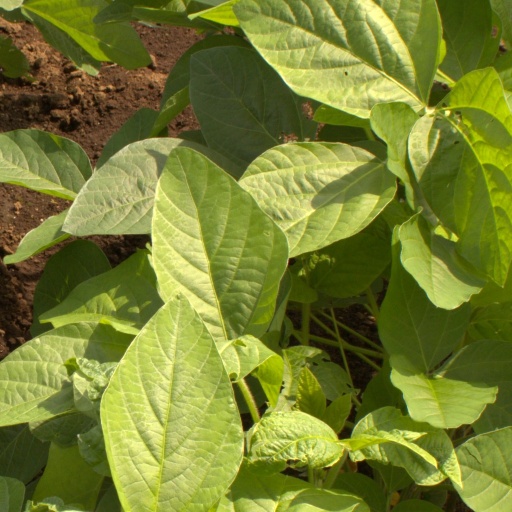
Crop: soybean